T-54/T-55 operators and variants

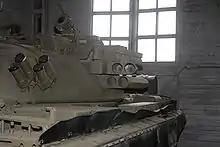
"Drozd" active protection system on a T-55AD "Drozd" in Kubinka Tank Museum.

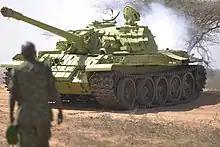
Ugandan T-55AMV during African Union Mission to Somalia in 2014.

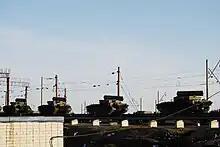
Russian BTS-4s transported using train in 2009

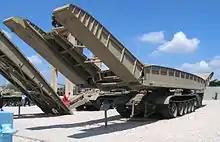
MTU-20 bridgelayer at the Yad la-Shiryon Museum in Latrun, Israel.

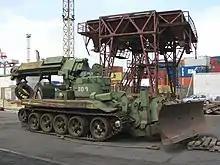
IMR combat engineering vehicle

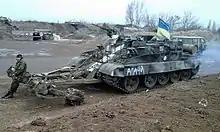
Ukrainian BMR-2

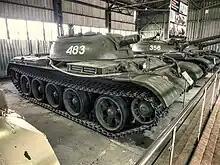
Object 483

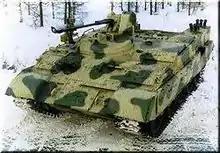
Russian BTR-T.

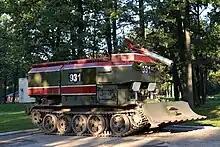
GPM-54

SU-122-54 (Ob'yekt 600) ("Samokhodnaya Ustanovka") – Self-propelled 122 mm gun, based on the T-54A and sometimes known as . Between 1955 and 1957, 77 vehicles were built with minor differences between production lots (different commander's cupola etc.). The SU-122-54 had a modified chassis, with small spaces between the first, second and fourth pair of wheels and a large gap between the third, similar to the T-62's; and a superstructure, built into the hull, housing the 122 mm D-49 L/48.4 gun for which the vehicle carries 35 rounds. The secondary armament consisted of two KPVT heavy machine guns, one mounted as an anti-aircraft machine gun near the commander's hatch and the other mounted coaxially with the main gun. The vehicle carried 600 rounds for the machine guns. The main gun has a fume extractor positioned right behind the muzzle brake, some vehicles did not have the fume extractor. Other variations included a different commander's cupola.